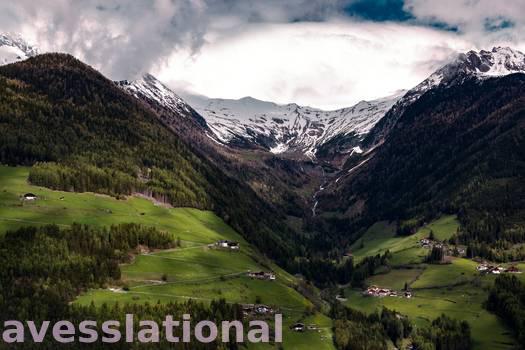
Label: Watermark